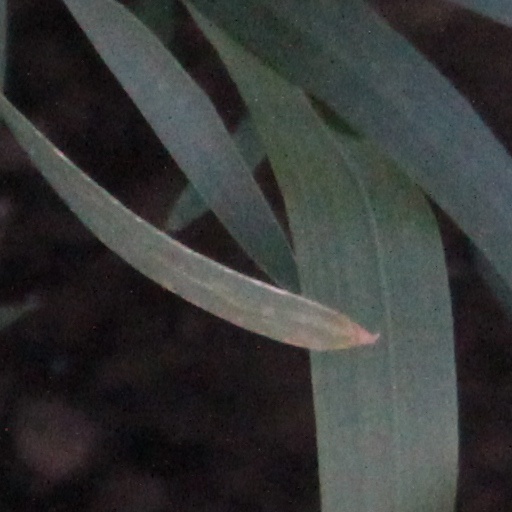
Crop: wheat